Khushwant Singh

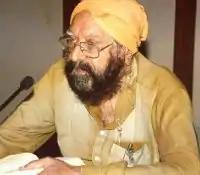
Khushwant Singh at a reading in New Delhi.

From 1980 to 1986, Singh was a member of Rajya Sabha, the upper house of the Indian parliament. He was awarded the Padma Bhushan in 1974 for service to his country. In 1984, he returned the award in protest against the siege of the Golden Temple by the Indian Army. In 2007, the Indian government awarded Khushwant Singh the Padma Vibhushan.